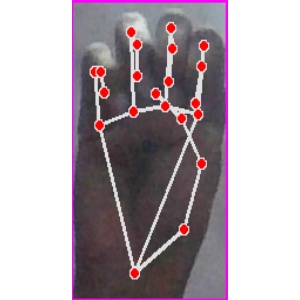
अक्षर: म